John Creswell

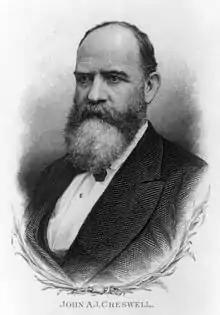
Engraved portrait of Creswell

After Ulysses S. Grant was elected, he appointed Creswell Postmaster General. As Postmaster General, he reorganized the Post Office Department, introduced penny postcards and postal telegraphs, proposed a postal savings system. Creswell proved to be one of the ablest organizers ever to head the Post Office. He cut costs while greatly expanding the number of mail routes, postal clerks and letter carriers. He introduced the penny postcard and worked with Fish to revise postal treaties. A Radical, he used the vast patronage of the post office to support Grant's coalition. He asked for the total abolition of the franking privilege since it reduced the revenue receipts by five percent. The franking privilege allowed members of Congress to send mail at the government's expense. When Creswell suddenly resigned in 1874, historians have speculated this was due to impending scandals that plagued the Grant administration, however, Creswell gave no official reason for his resignation. Fatigue and an important personal matter may have been factors why Creswell resigned.